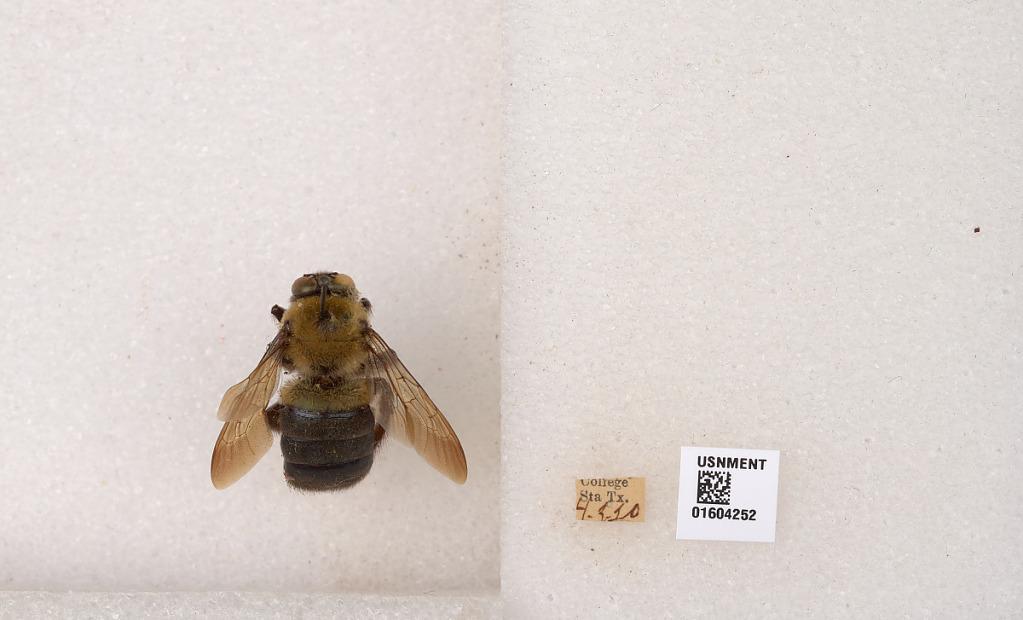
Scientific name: Xylocopa (Xylocopoides) virginica virginica (Linnaeus)
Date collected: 1910-4-3
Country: United States
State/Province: Texas
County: Brazos
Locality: College Station